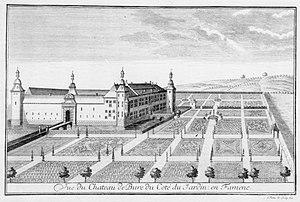
Vue du Château de Bure en Famenne du côté du jardin par Remacle le Loup, extraite des Délices du Pays de Liège (Everard Kints éd., Liège, 1738-1744)
Le Collège d'Alzon est un établissement d'enseignement secondaire belge francophone fondé le 16 octobre 1900 à Bure par les Augustins de l'Assomption, mieux connus sous le nom d'Assomptionnistes.